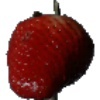
Label: Strawberry 1